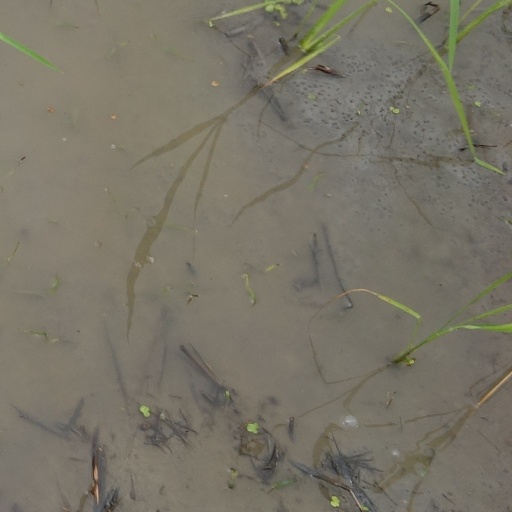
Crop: rice